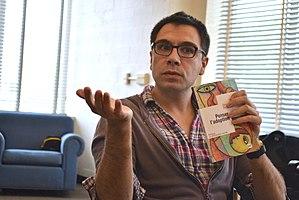
Bruno Perreau est Professor of French Studies au Massachusetts Institute of Technology où il est titulaire de la chaire Cynthia L. Reed. Il est également Affiliate Faculty au Center for European Studies d'Harvard.